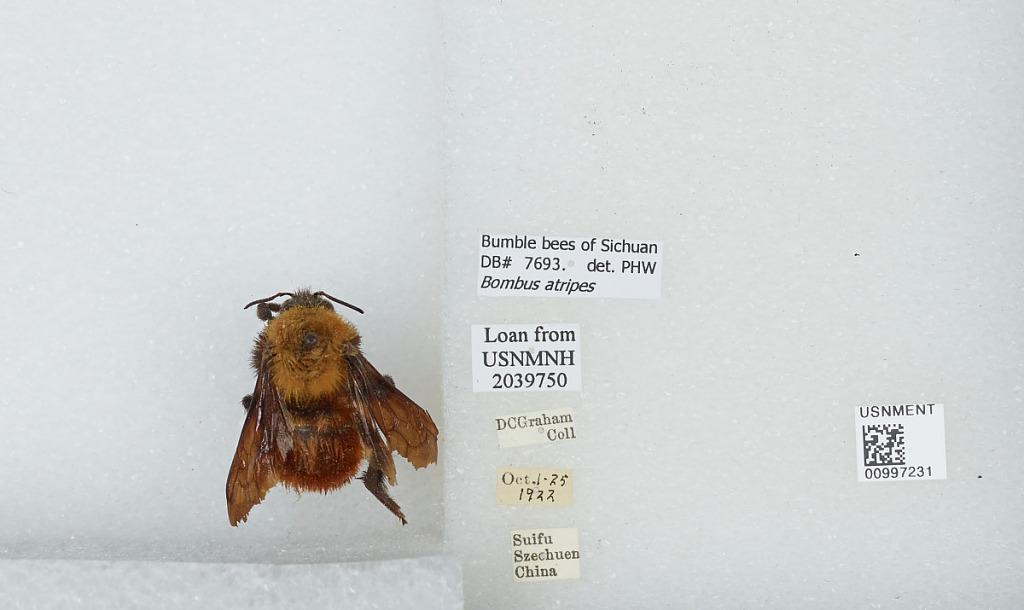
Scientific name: Bombus (Tricornibombus) atripes Smith
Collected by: D. Graham
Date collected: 1922-10-1
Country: China
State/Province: Sichuan
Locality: Suifu
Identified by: W., P. H.